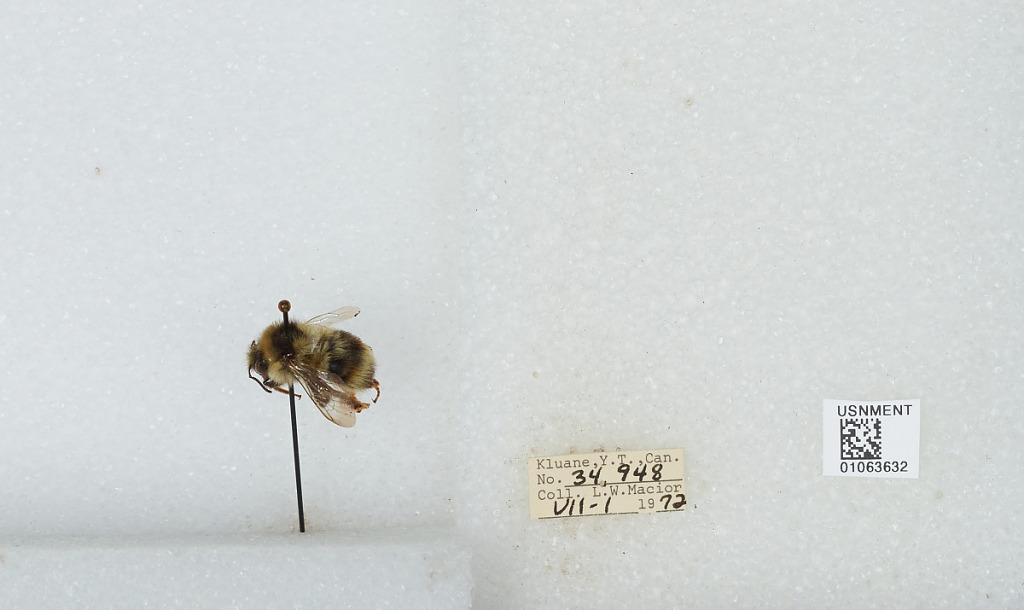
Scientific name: Bombus bifarius nearcticus
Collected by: L. Macior
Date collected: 1972-7-1
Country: Canada
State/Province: Yukon Territory
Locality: Kluane
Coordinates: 60.75, -139.5